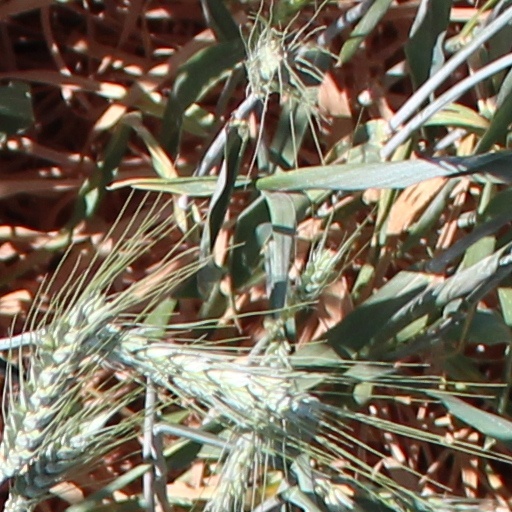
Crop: wheat